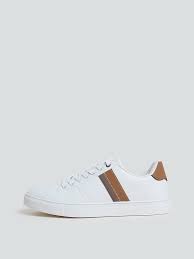
Label: Sneaker